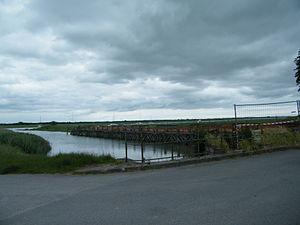
Le port de La Madelon, marée haute.
Le port de la Madelon est un port de plaisance situé sur l’Authie, à proximité de son embouchure au fond de la baie d'Authie ; l’emplacement du port, au lieu-dit « La Madelon », se partage entre les communes de Waben et Groffliers, dans le département du Pas-de-Calais.